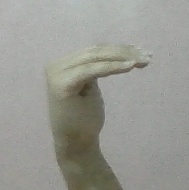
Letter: haa